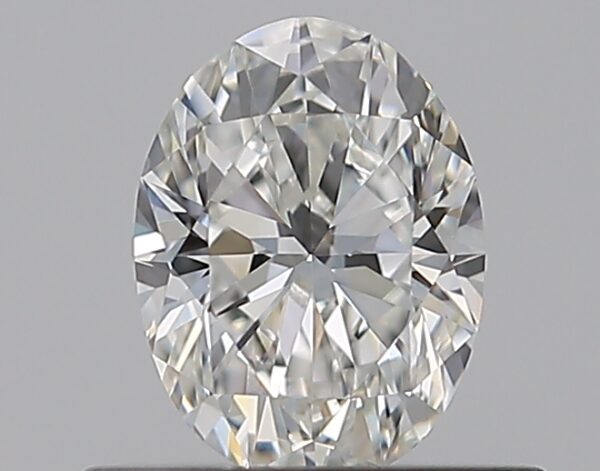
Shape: oval
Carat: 0.5
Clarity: VS1
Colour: F
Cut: EX
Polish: EX
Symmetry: VG
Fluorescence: F
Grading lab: GIA
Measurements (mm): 5.94 x 4.43 x 2.83